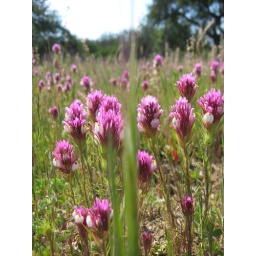
wild flowers in the river bottom 1